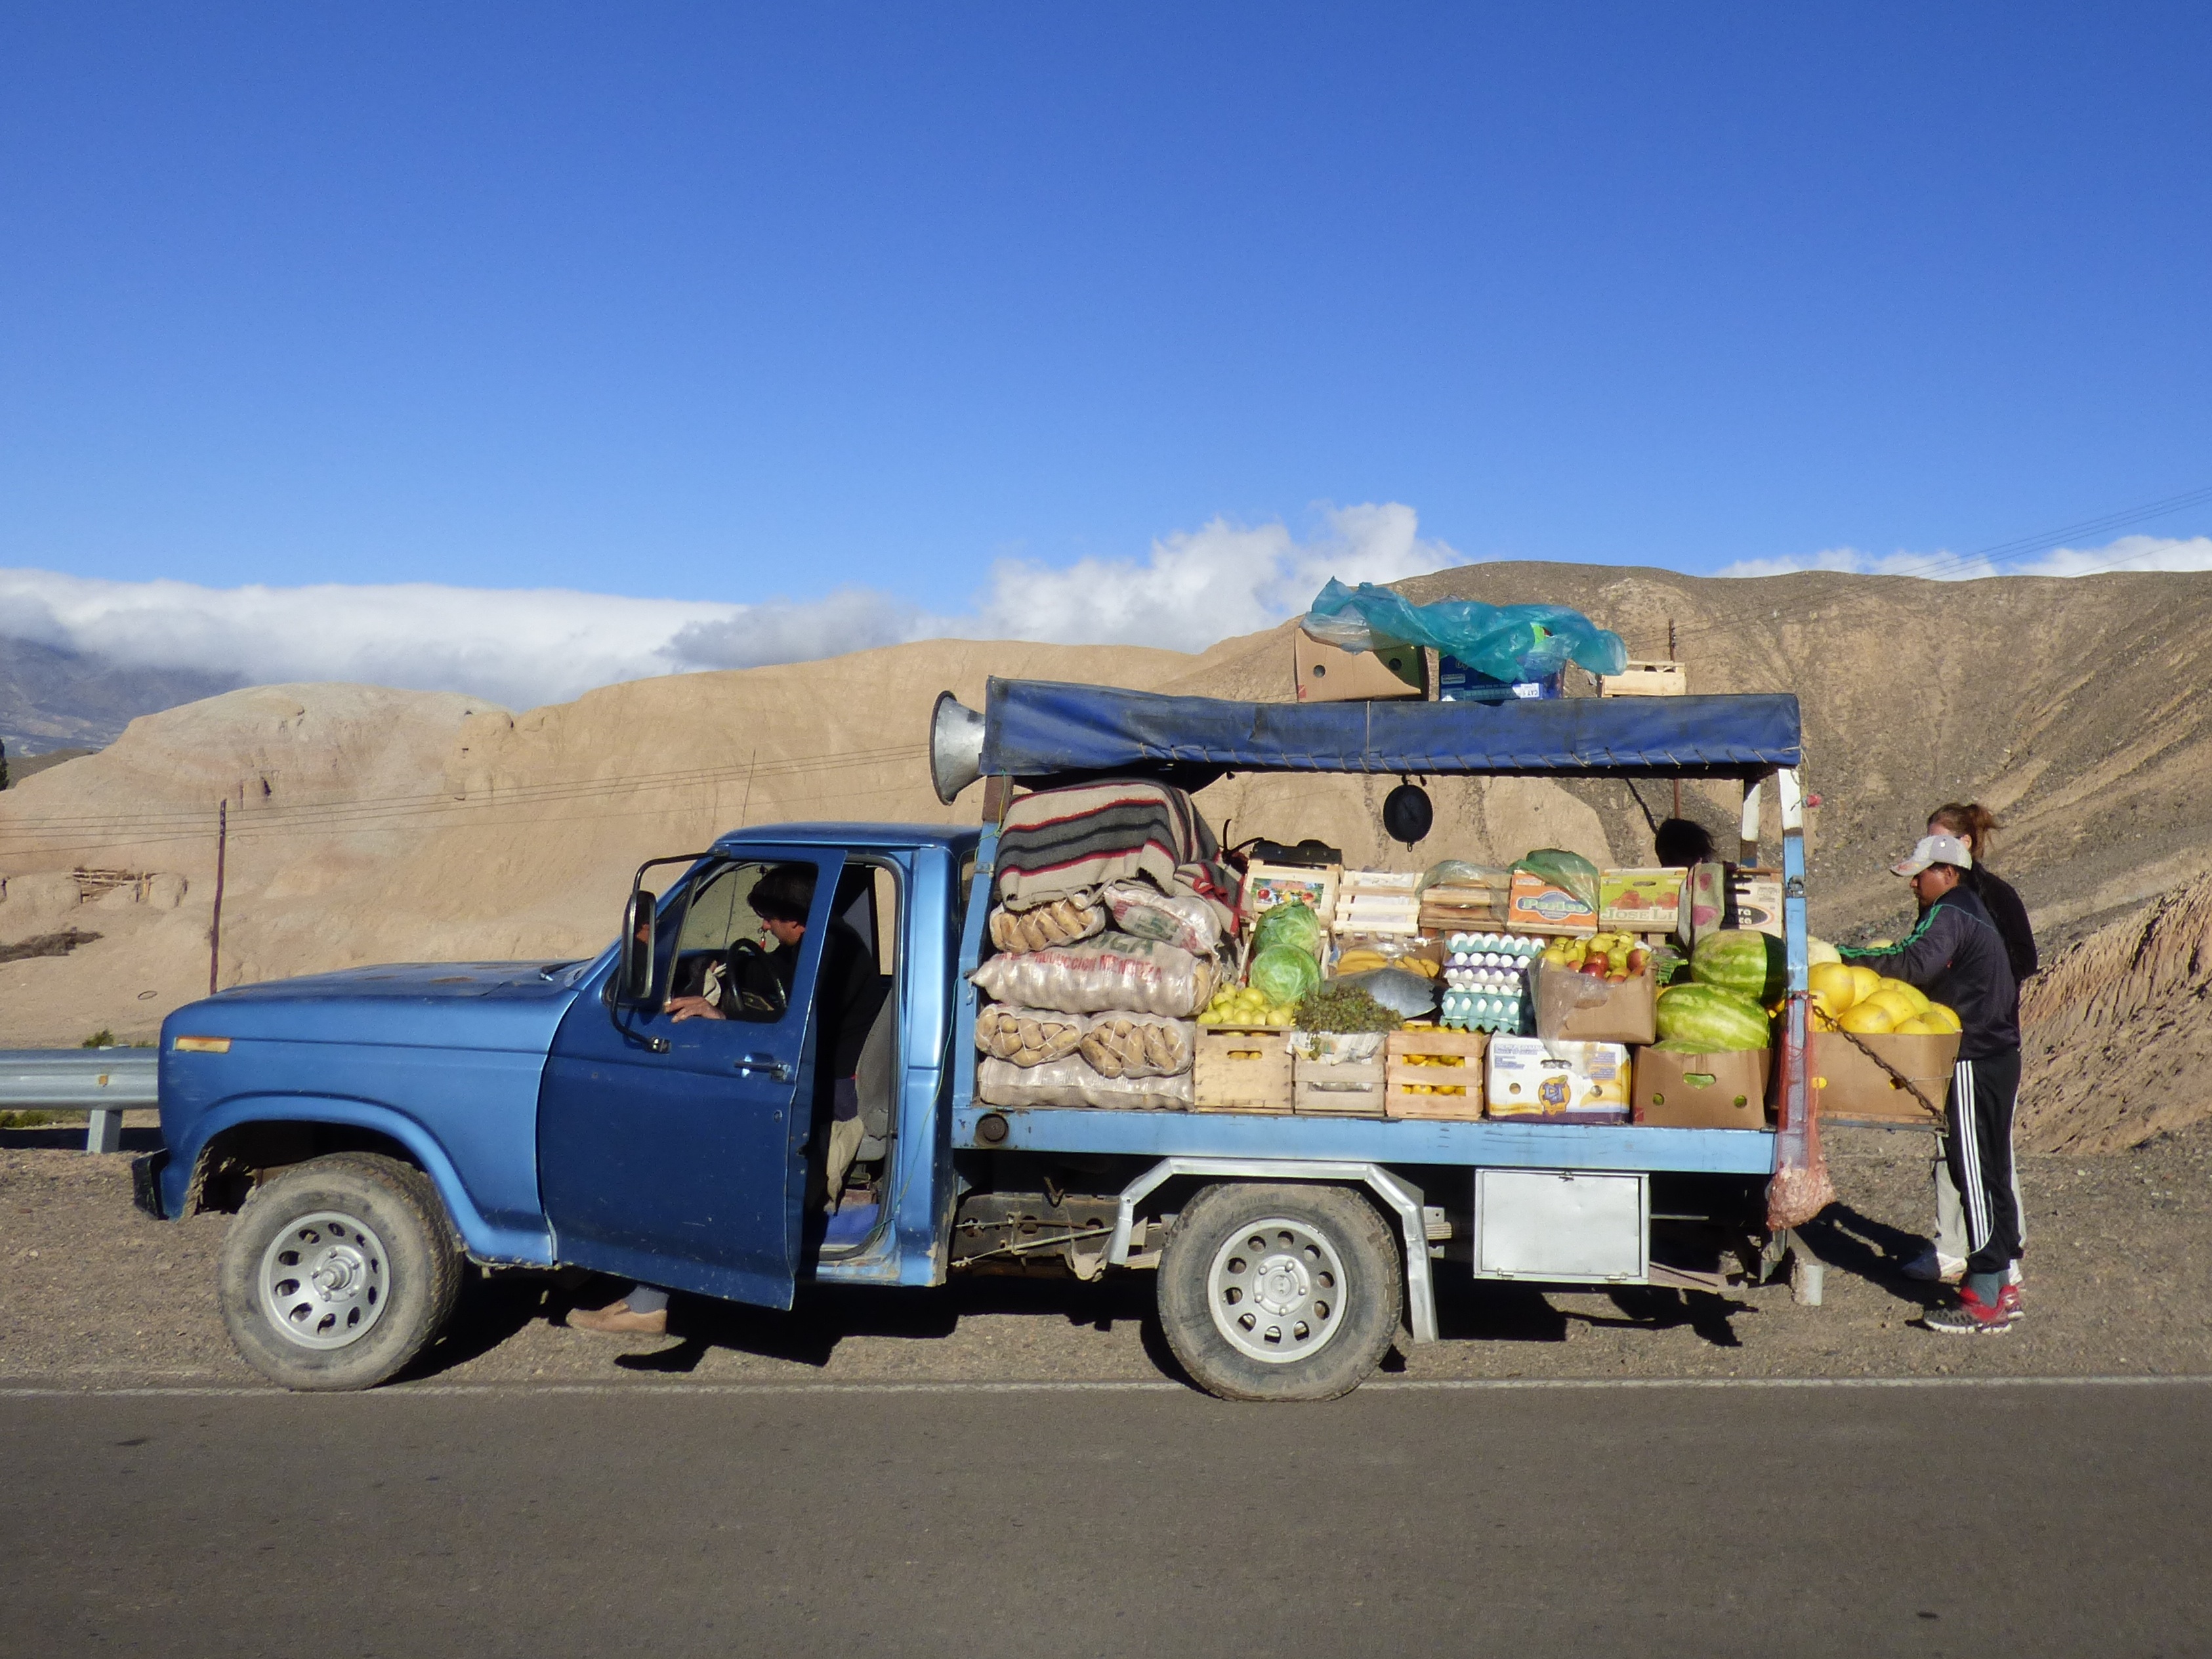
road, car, fruit, desert, van, truck, shop, food, vehicle, grocery, pickup truck, off roading